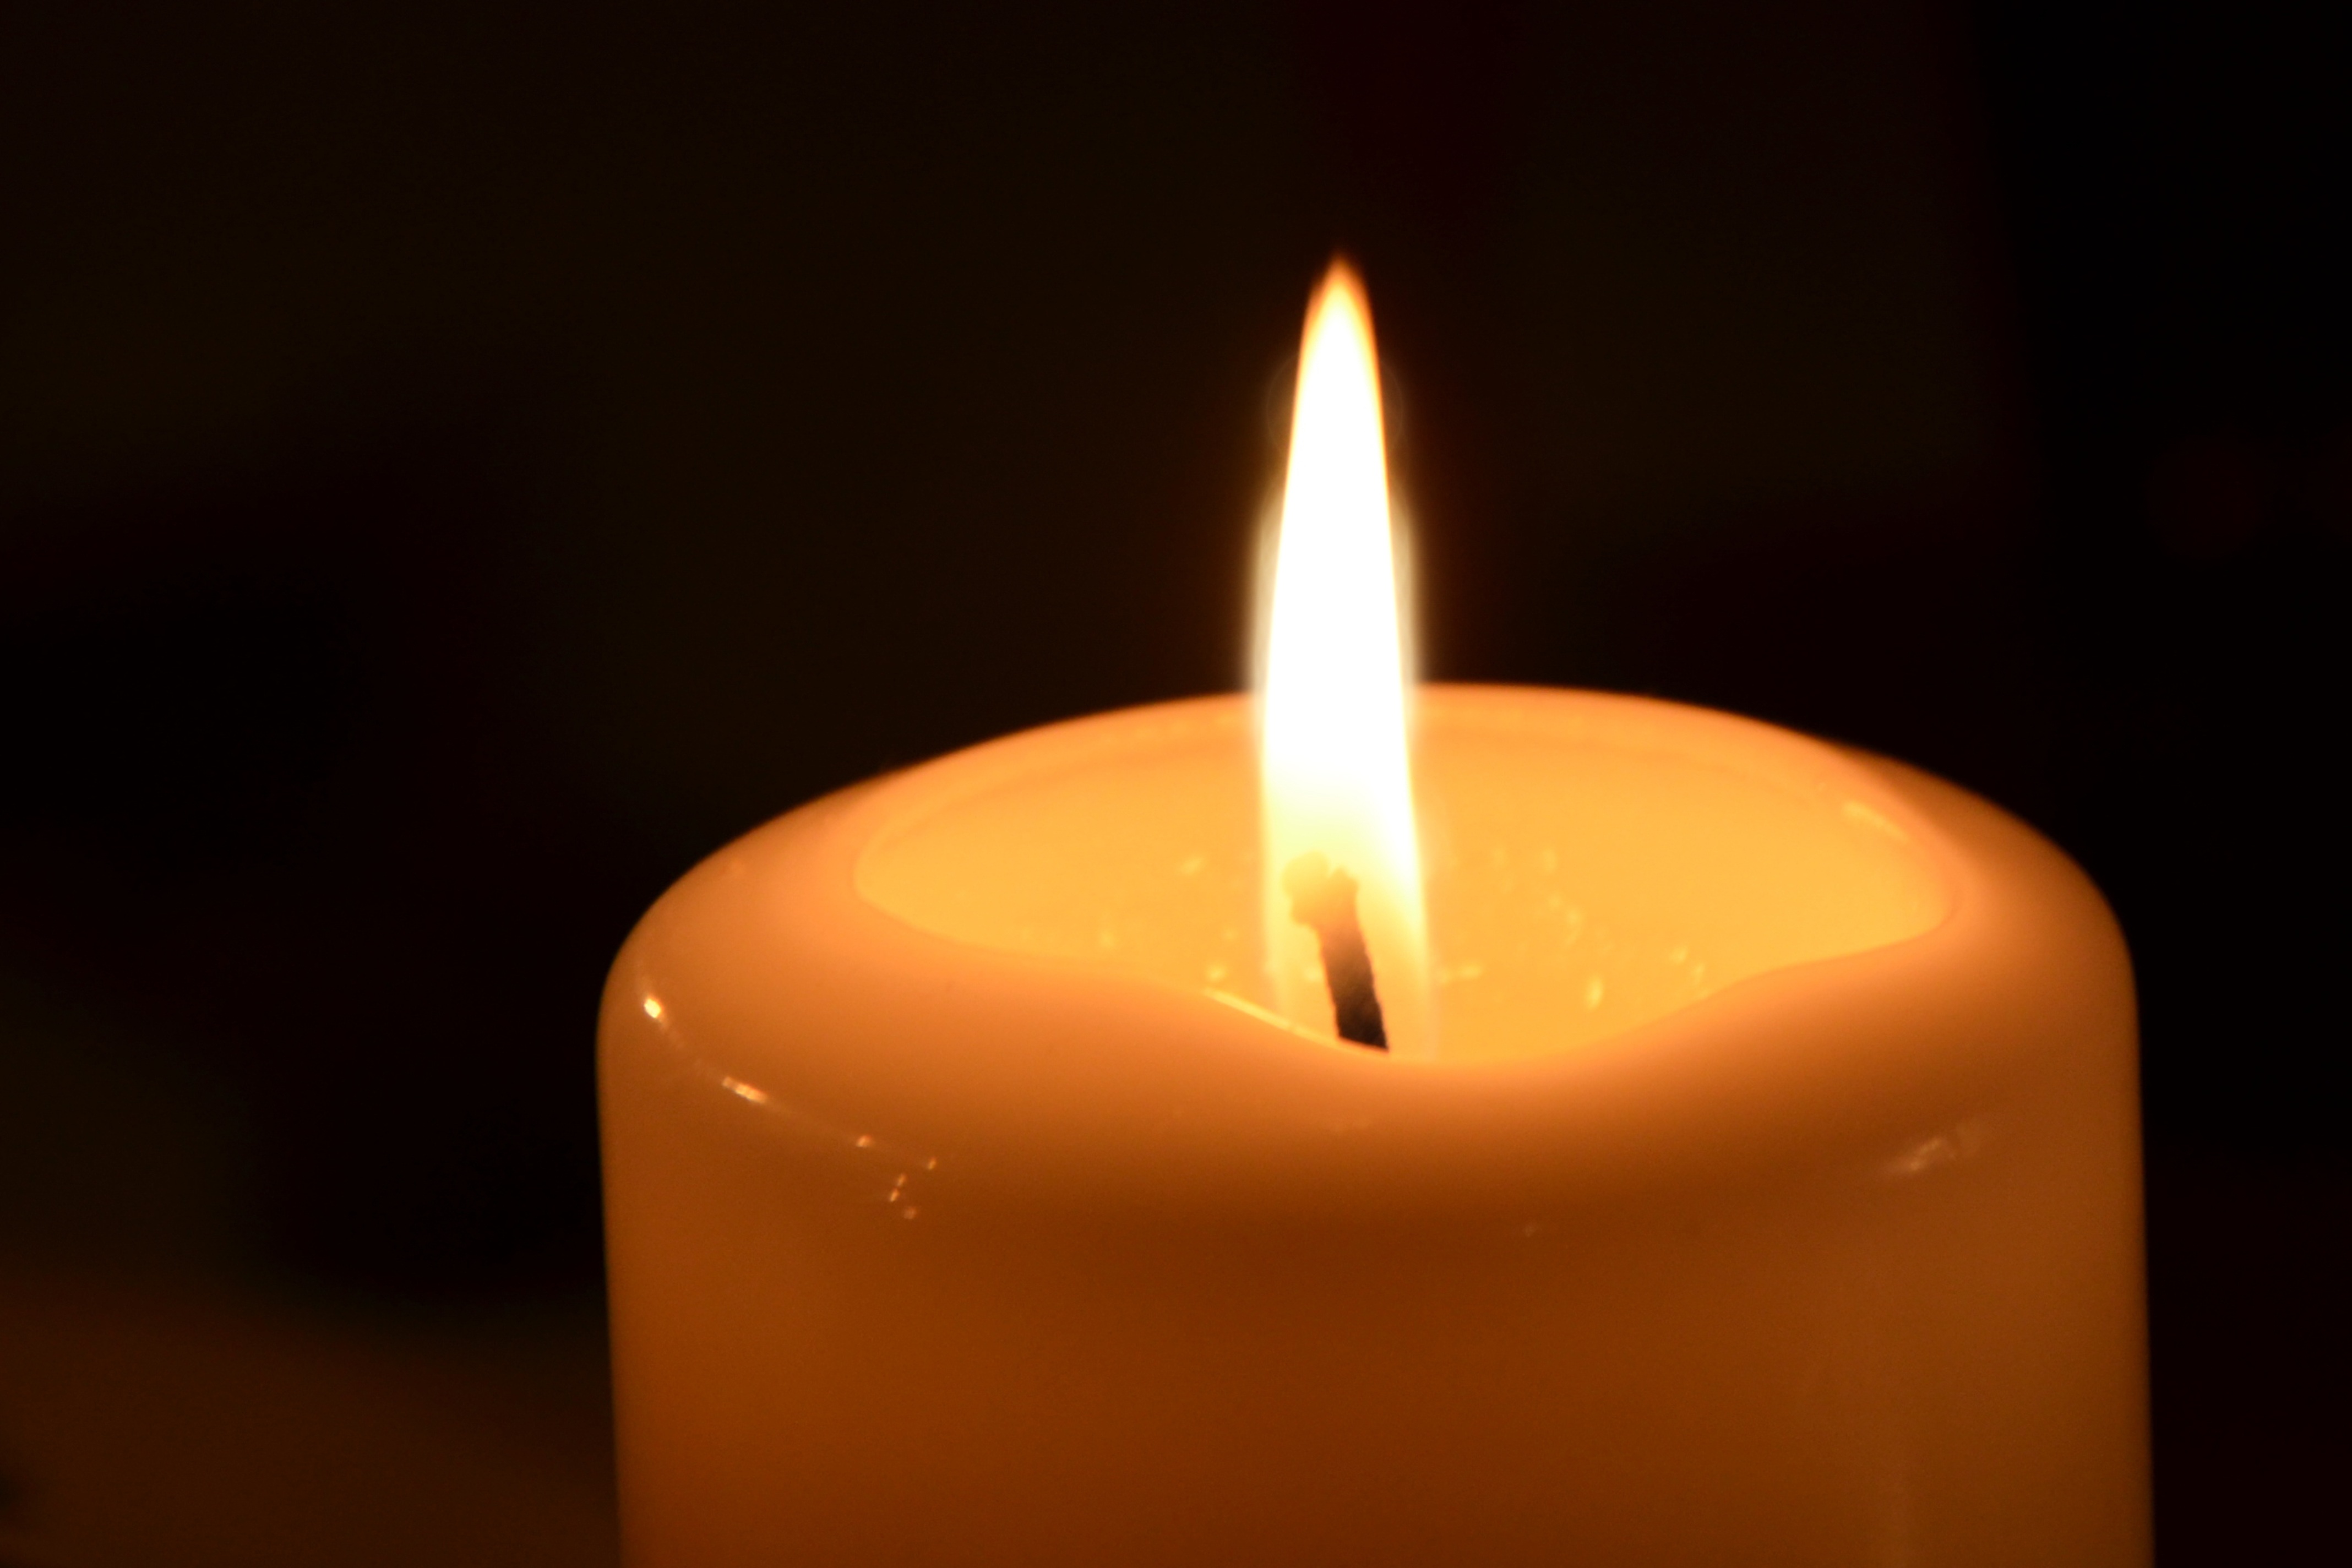
winter, light, decoration, flame, yellow, candle, christmas, lighting, decor, advent, christmas decoration, candlelight, christmas motif, shimmer, winter time, christmas spirit, flameless candle